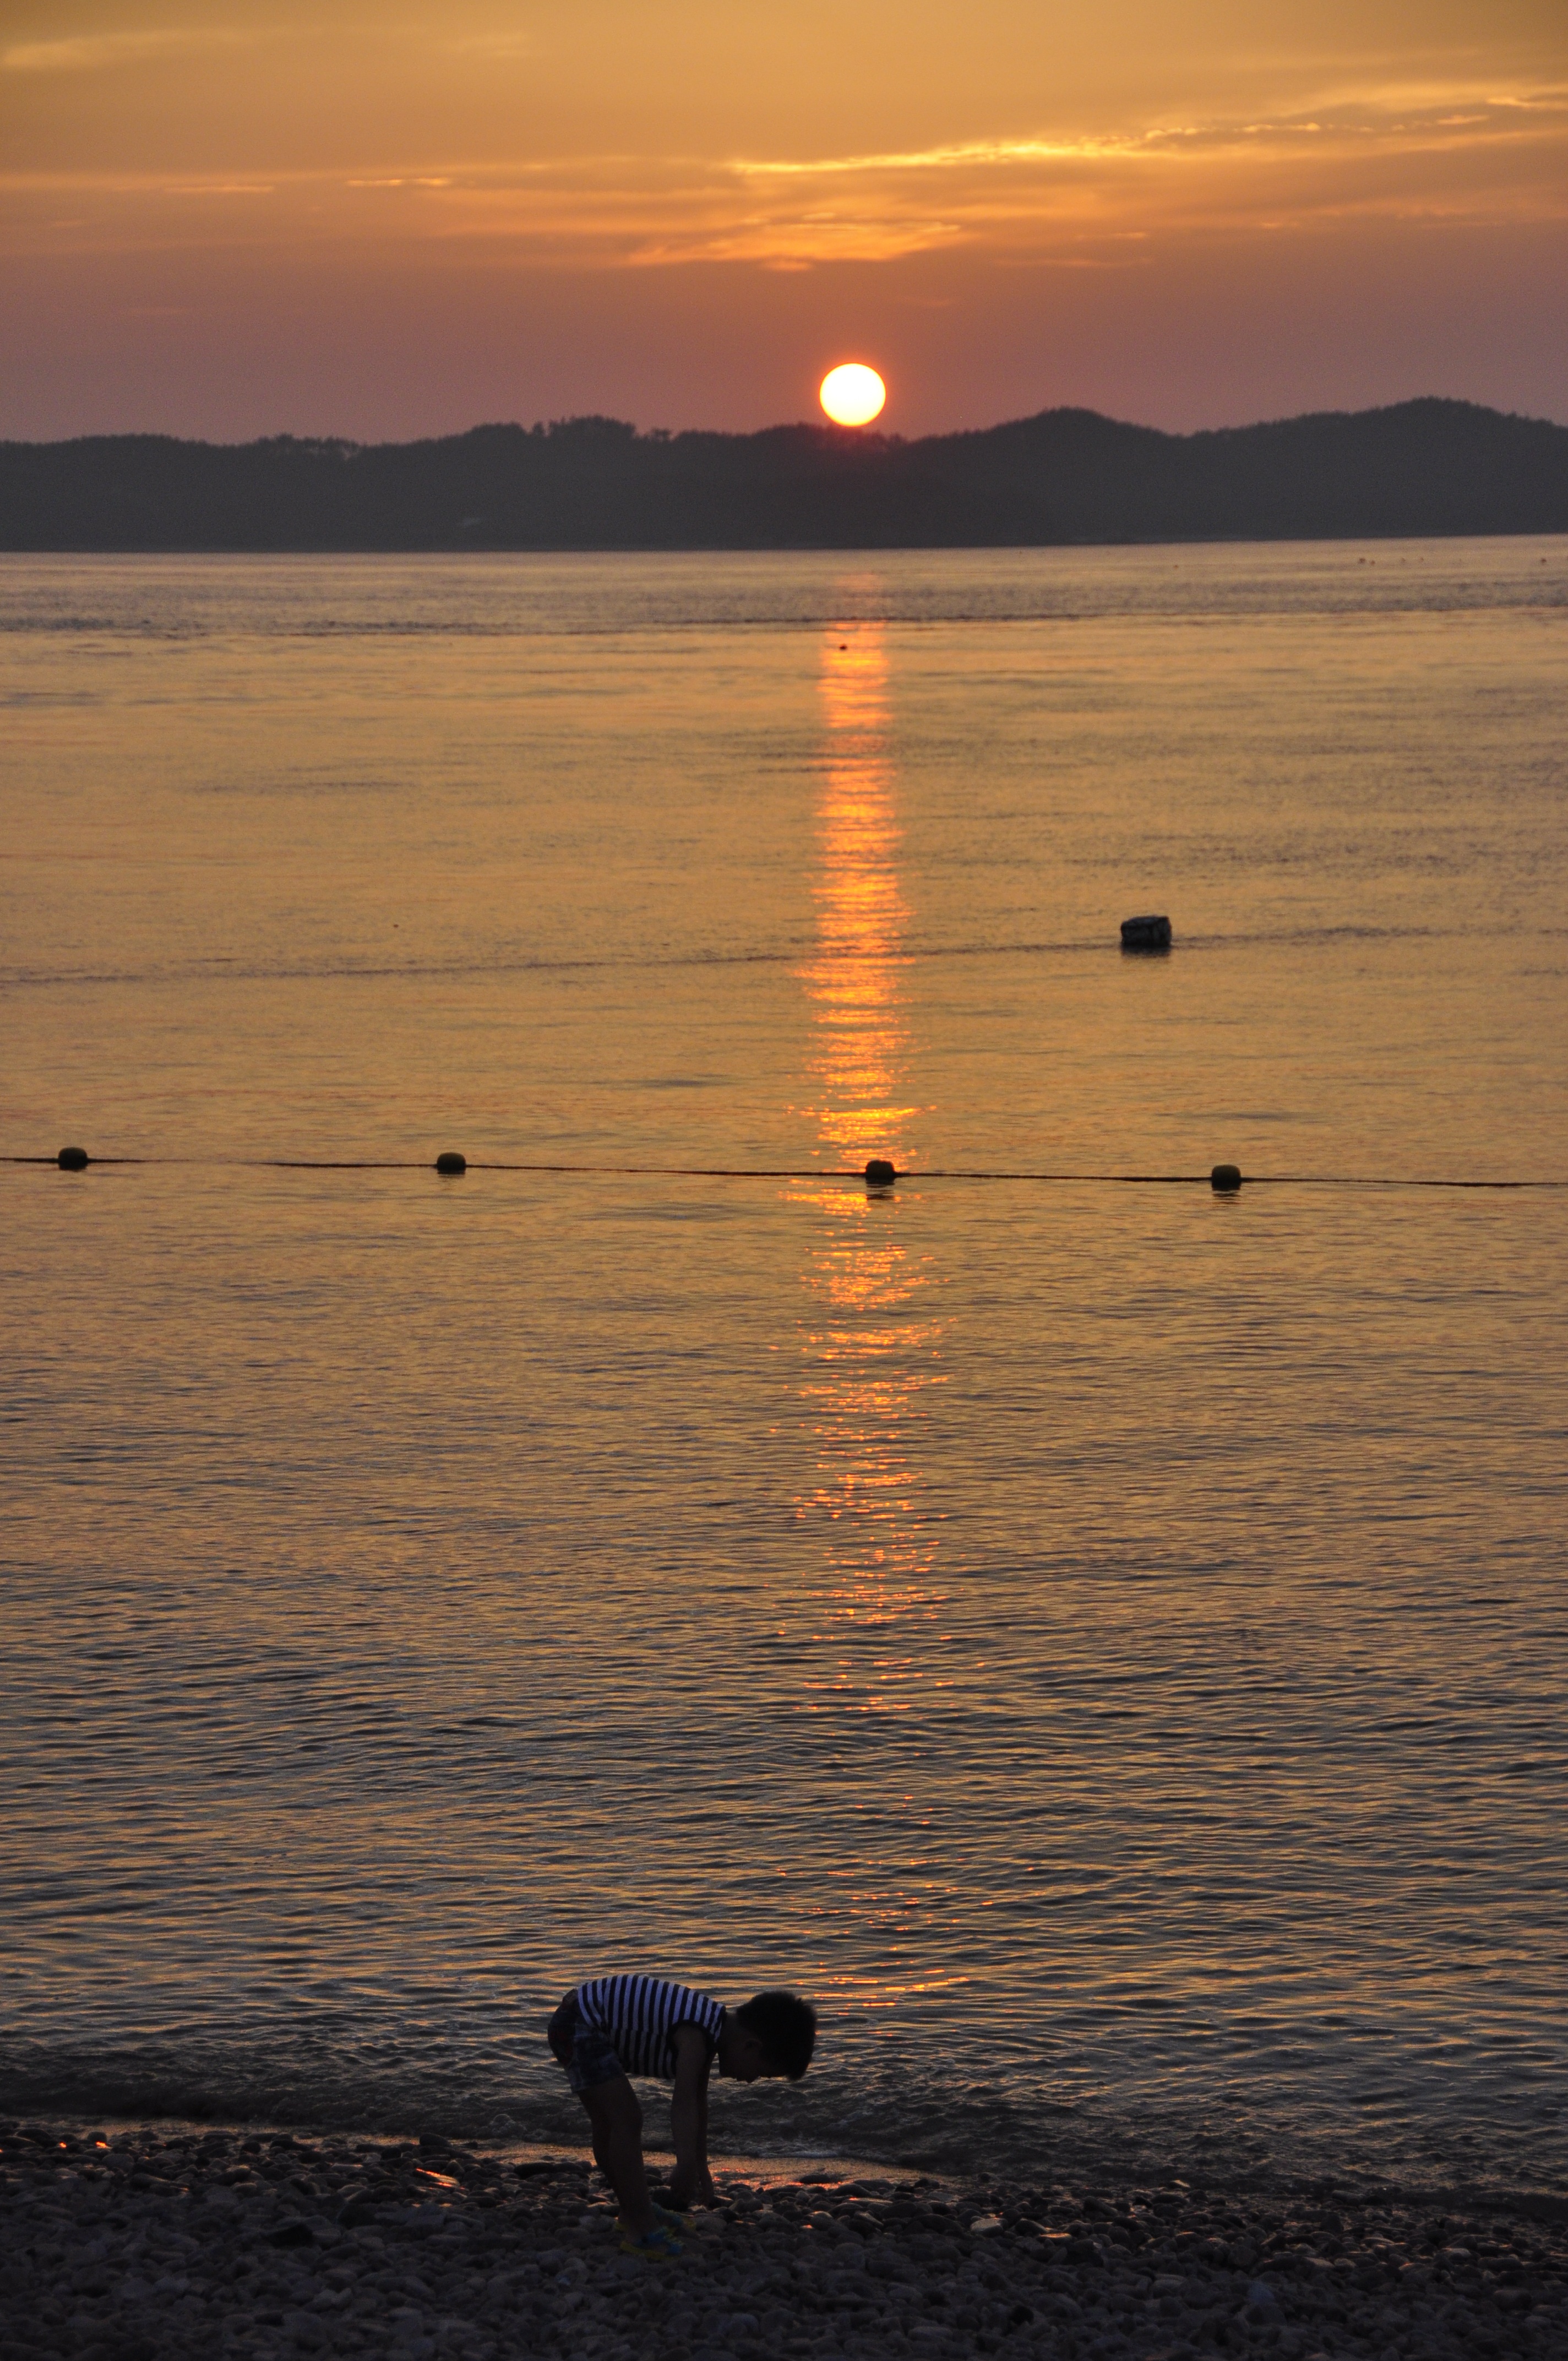
beach, sea, coast, ocean, horizon, sun, sunrise, sunset, morning, shore, lake, dawn, dusk, evening, reflection, glow, body of water, loch, republic of korea, atmospheric phenomenon